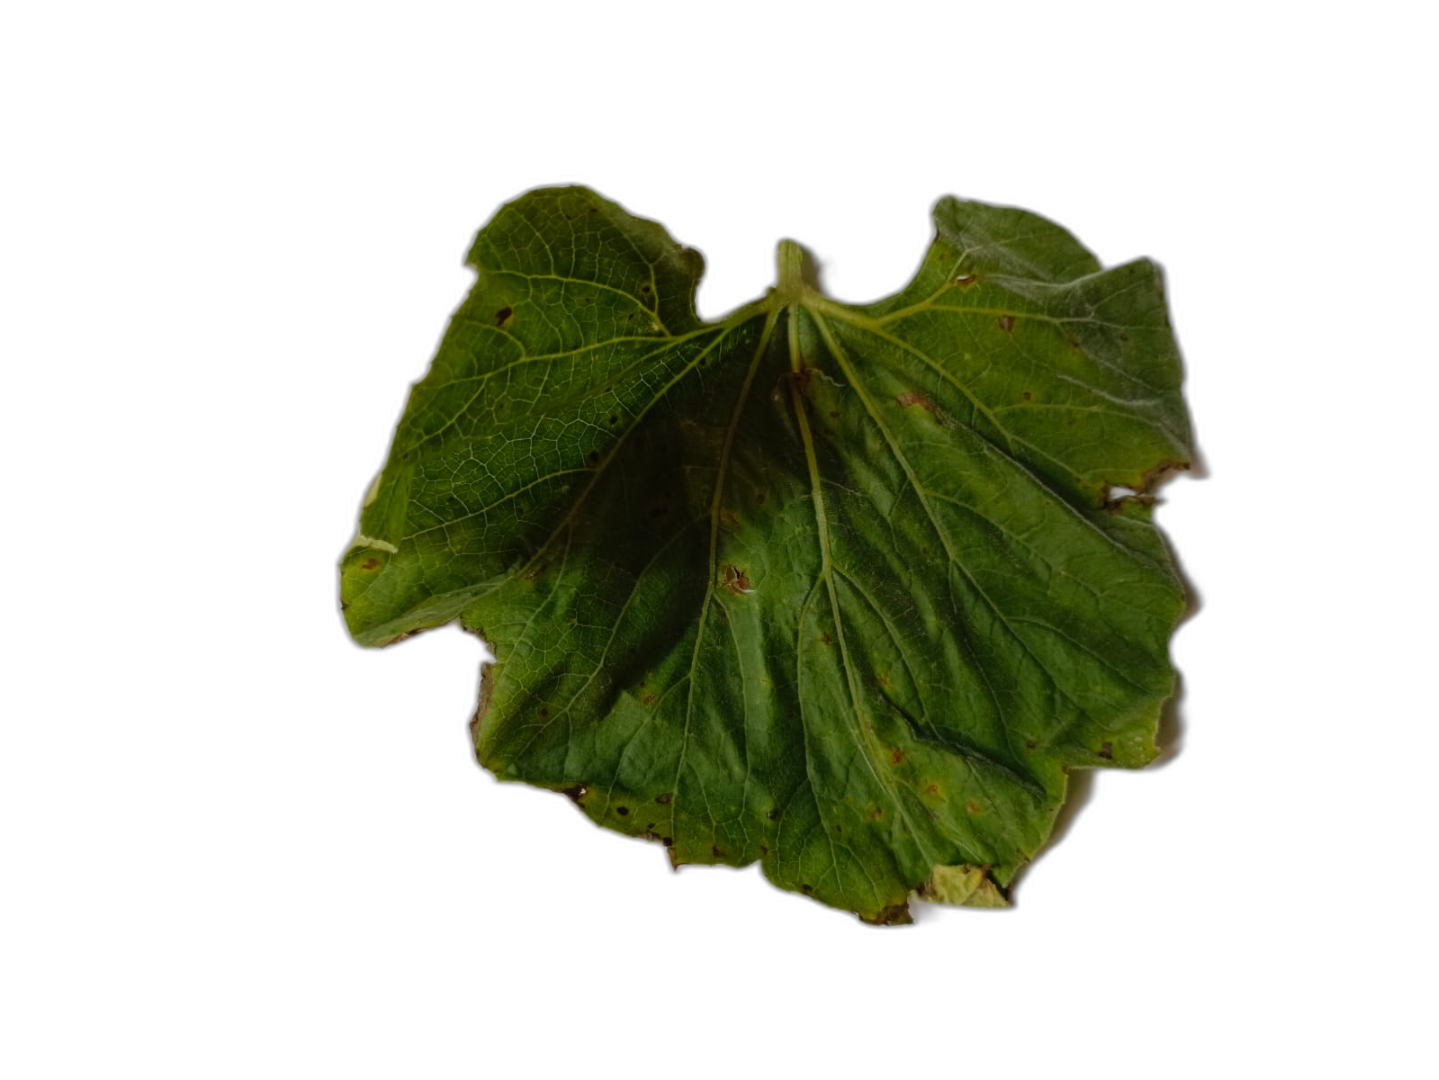
Crop: Bottle Gourd
Label: Anthracnose